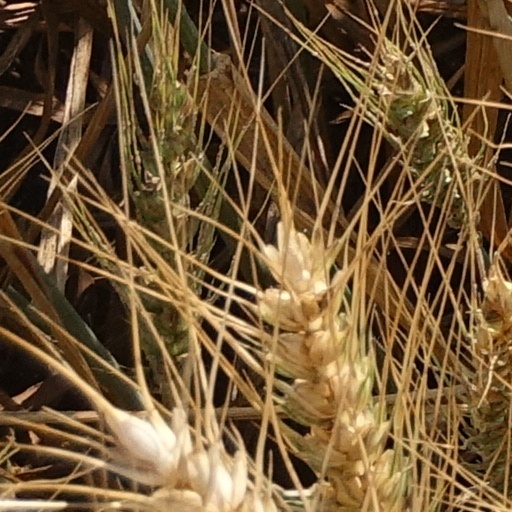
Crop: wheat